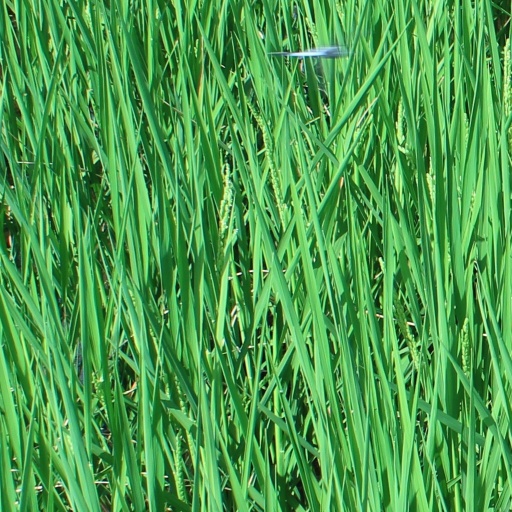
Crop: rice